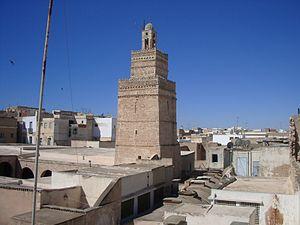
La Grande Mosquée de Sfax est une mosquée tunisienne, située en plein cœur de la médina de Sfax.